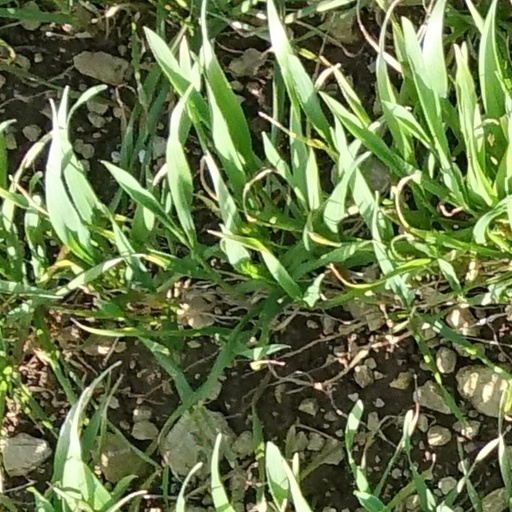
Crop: wheat